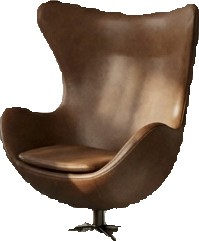
Surface category: chair